Amerzone

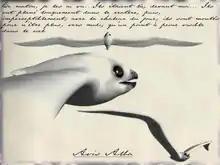
The White Birds give the game its poetic and dreamlike quality.

The White Birds are the key plot point of the game. The Birds are born legless and as such spend their entire lives gliding over the thermals issuing from a great volcano, sustaining themselves on a diet of flying insects. Their wings keep growing after the rest of their bodies has stopped, such that they end up disproportionately long. The Birds' limited range threatens their survival, as does their method of reproduction: every three years, a single, enormous egg is laid, containing many embryos. However, the volcano's fumes will naturally make the eggs "ill", such that they will hatch as Black Birds. Only a nearby indigenous tribe, the Ovo-volahos, knows how to "cure" the eggs to make them hatch as White Birds. Most Amerzonians believe the White Birds to merely be a fanciful myth.